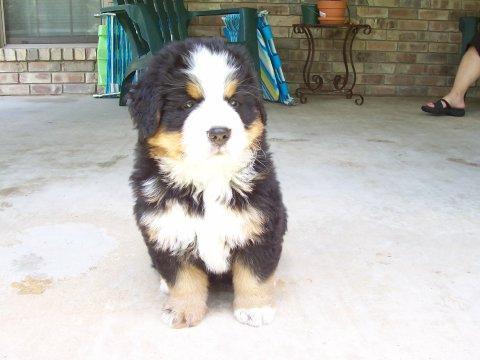
Bernese_mountain_dog